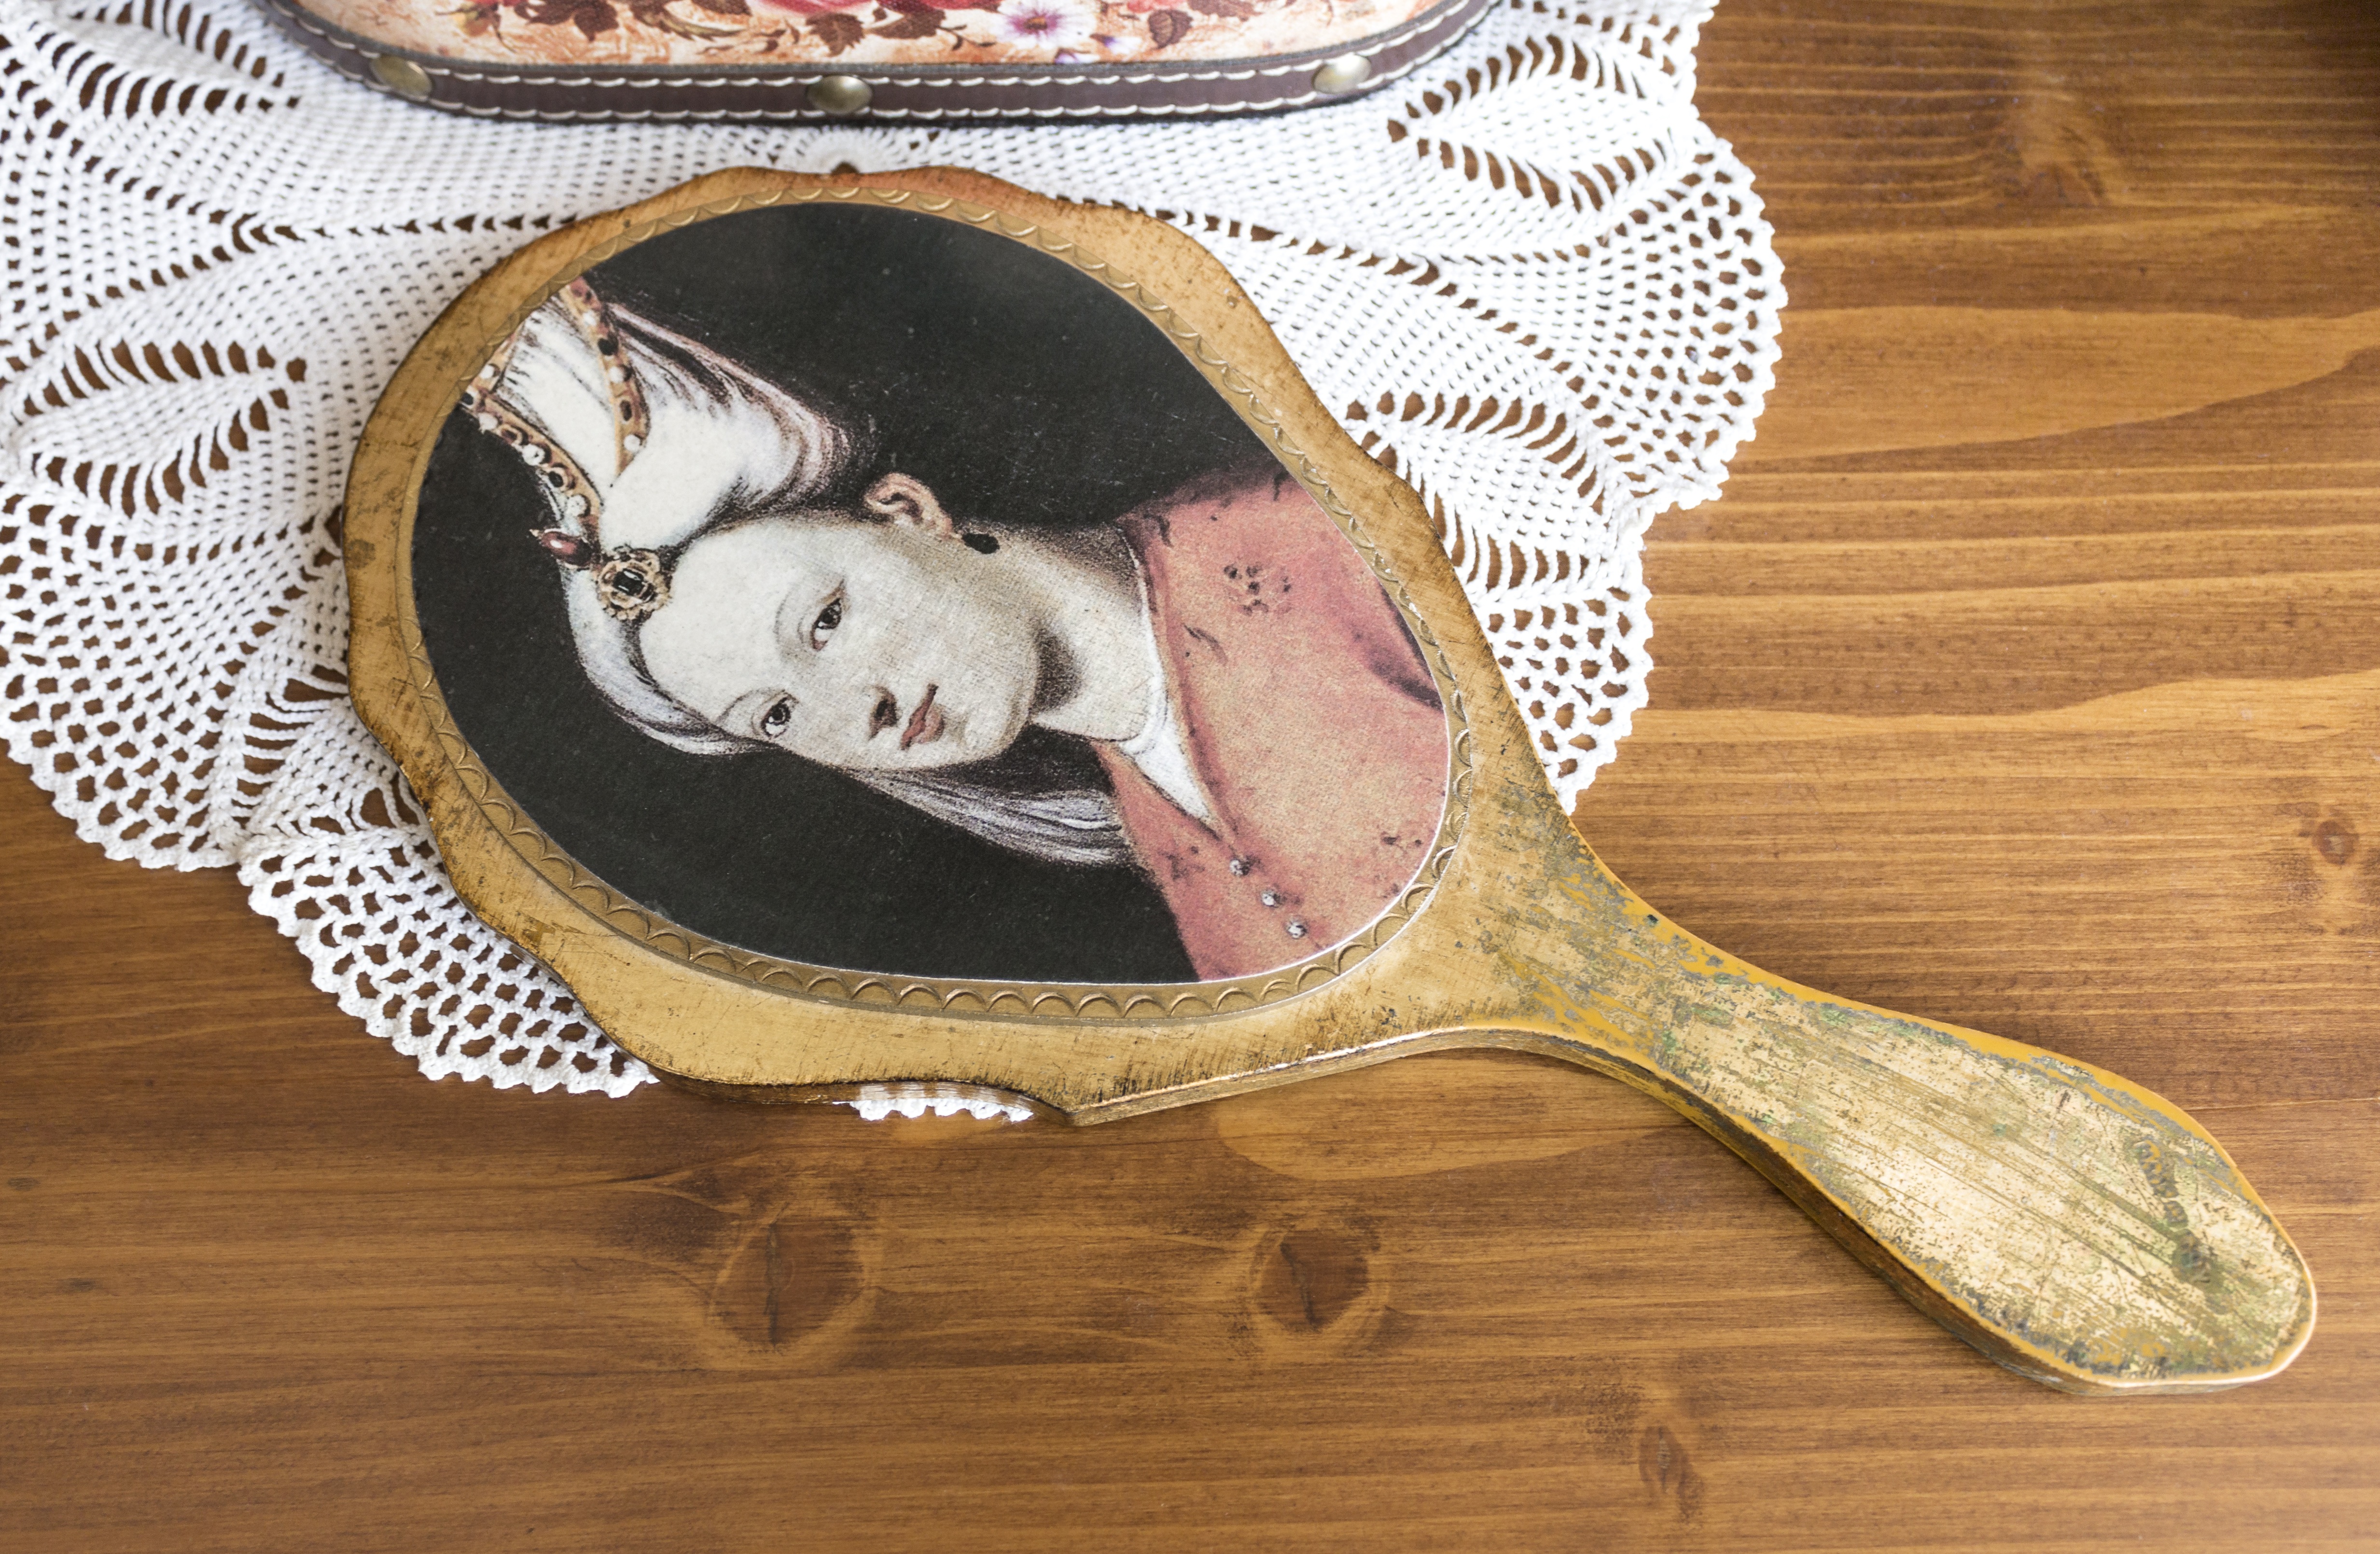
tree, cutlery, wood, ground, lace, fashion, tableware, spoon, product, art, design, ottoman, sultan, the mirror, h rrem, ottoman empire, handglass, dressing table